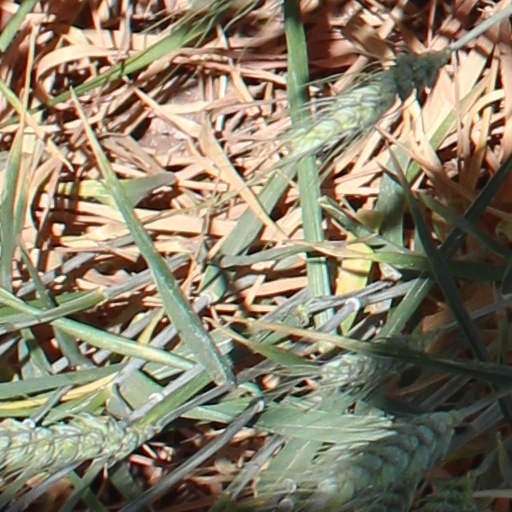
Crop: wheat